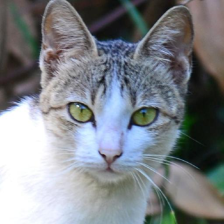
Label: animals